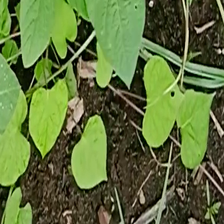
Weed species: Obscure_morning _glory(Ipomoea obscura)